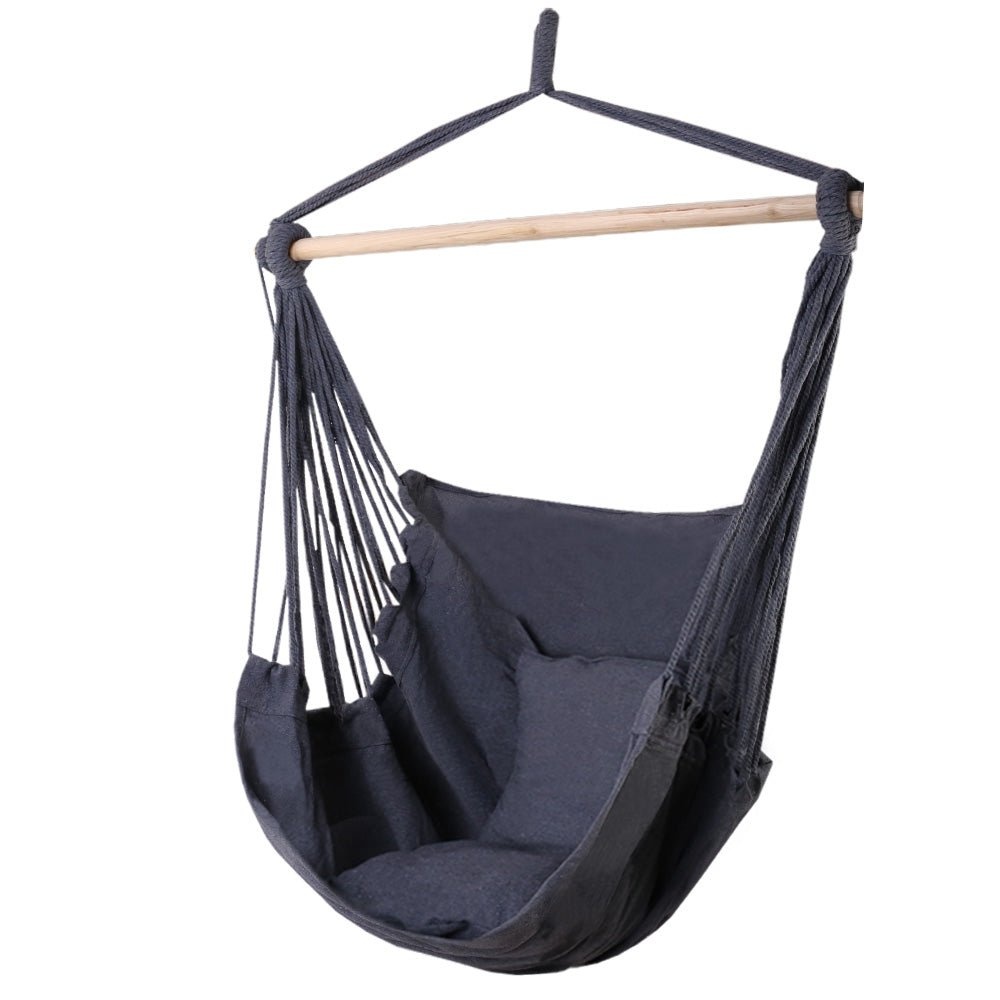
Hammock Chair Outdoor Camping Hanging Hammocks Cushion Pillow Grey
Brand: Bedzy Australia (ABN 18 642 972 209)
Love hanging around the patio? Or the garden? Or the great outdoors? Our Hanging Hammock Chair will get you comfortable in no time at all. Made from quality polyester cotton with a solid timber rail, our Hammock Chair can rope in a maximum of 180kg in weight. It's easy to install with only one anchoring point and is absolutely safe and strong. With three great models in an assortment of colours to choose from, the Hammock Chair can even be taken to vacations or anywhere that you fancy. So wait no more. Get your Hammock Chair today and have a swinging time chilling out. Note: Only hand wash the pillow by gentle pressing. Do not put in a washing machine. It will damage the filling. Features Durable and soft-touch polyester cotton blend fabric Smooth finishing natural timber rail Easy installation with one single attachment point Comes with 2 colour-matching cushions Best way to relax or read a book Suitable for both indoor & outdoor application Specifications: Material: 65% Cotton 35% Polyester Overall size: 100cm x 45cm x 145cm Timber rail size: 100cm x 3.5cm x 3.5cm Pillow size: 40cm x 40cm Weight capacity: 180kg Colour: Grey Package Content (1) Hammock Chair x1 (2) Cushions x2 This product comes with 1 year warranty
Category: Furniture > Outdoor Furniture > Outdoor Seating > Outdoor Chairs > Swing Chairs